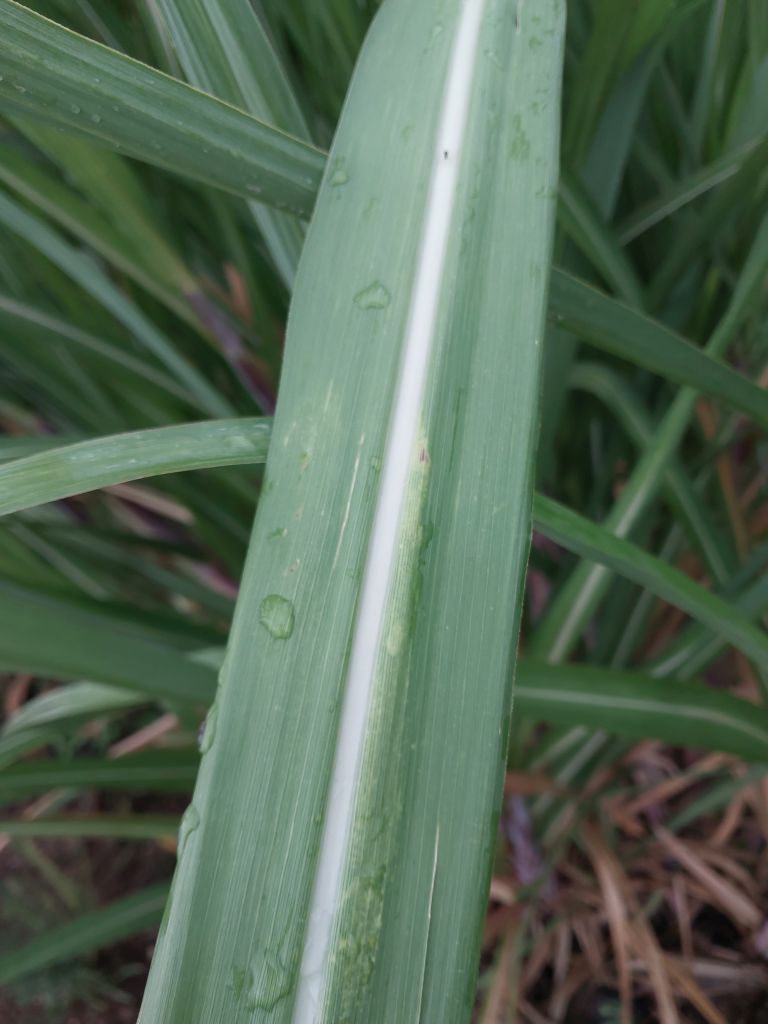
Label: Healthy